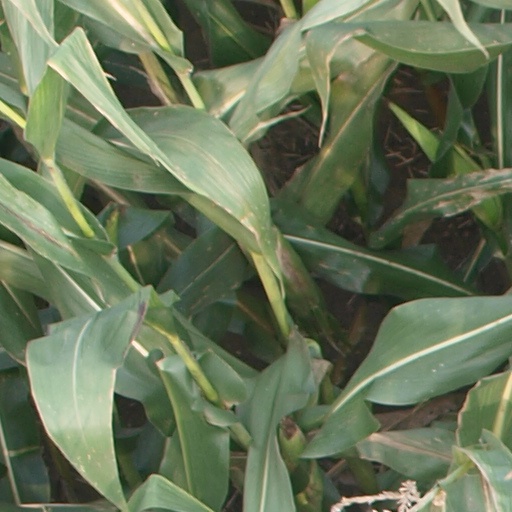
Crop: maize; corn